Say's phoebe

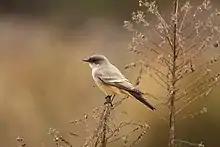
Adult Say's phoebe hunting from a perch

Say's phoebe is similar to the eastern phoebe. It sallies from a perch to catch insects in mid-air. It also hovers American kestrel-like and dips its tail while perched. Say's phoebe also likes to feed just above the water's surface. They eat insects almost exclusively, but have been known to eat berries.